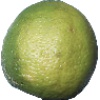
Label: Limes 1